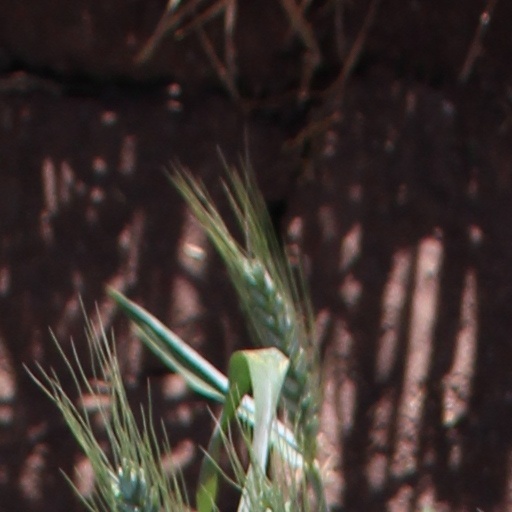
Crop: wheat